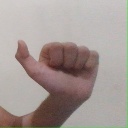
अक्षर: त